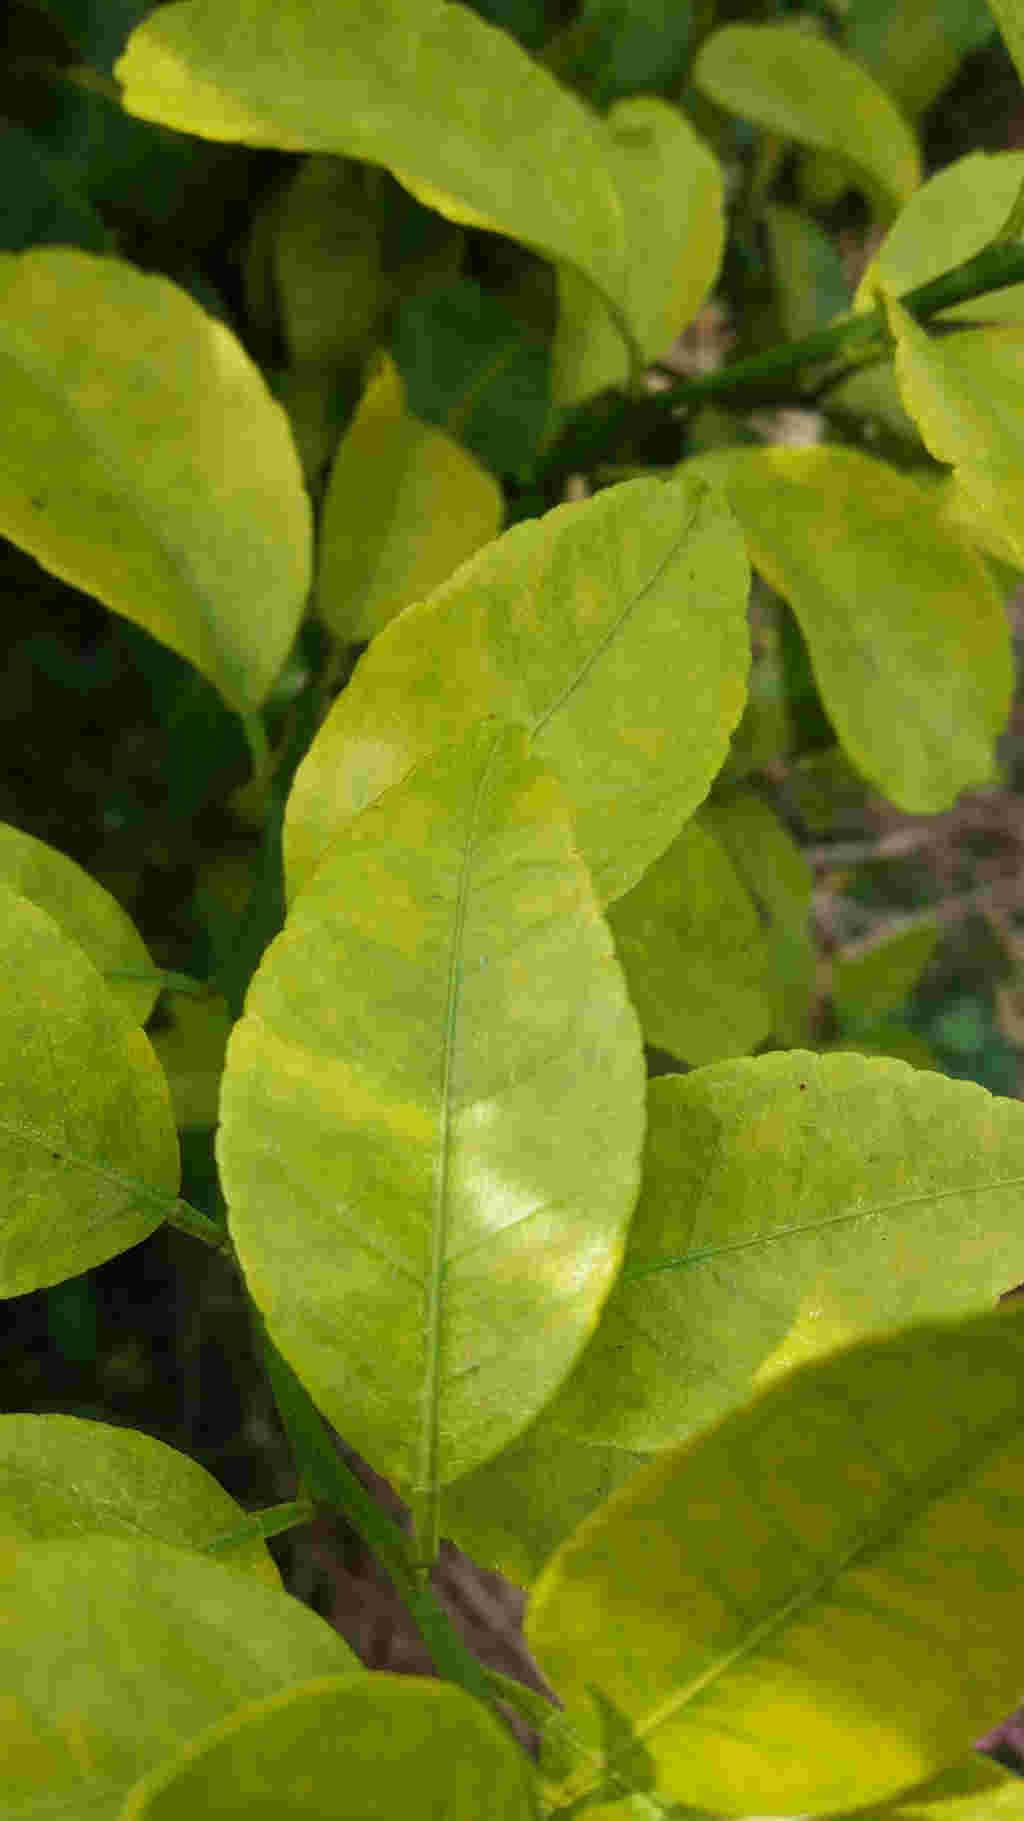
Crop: unknown
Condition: citrus_greening_disease